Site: brandenburg
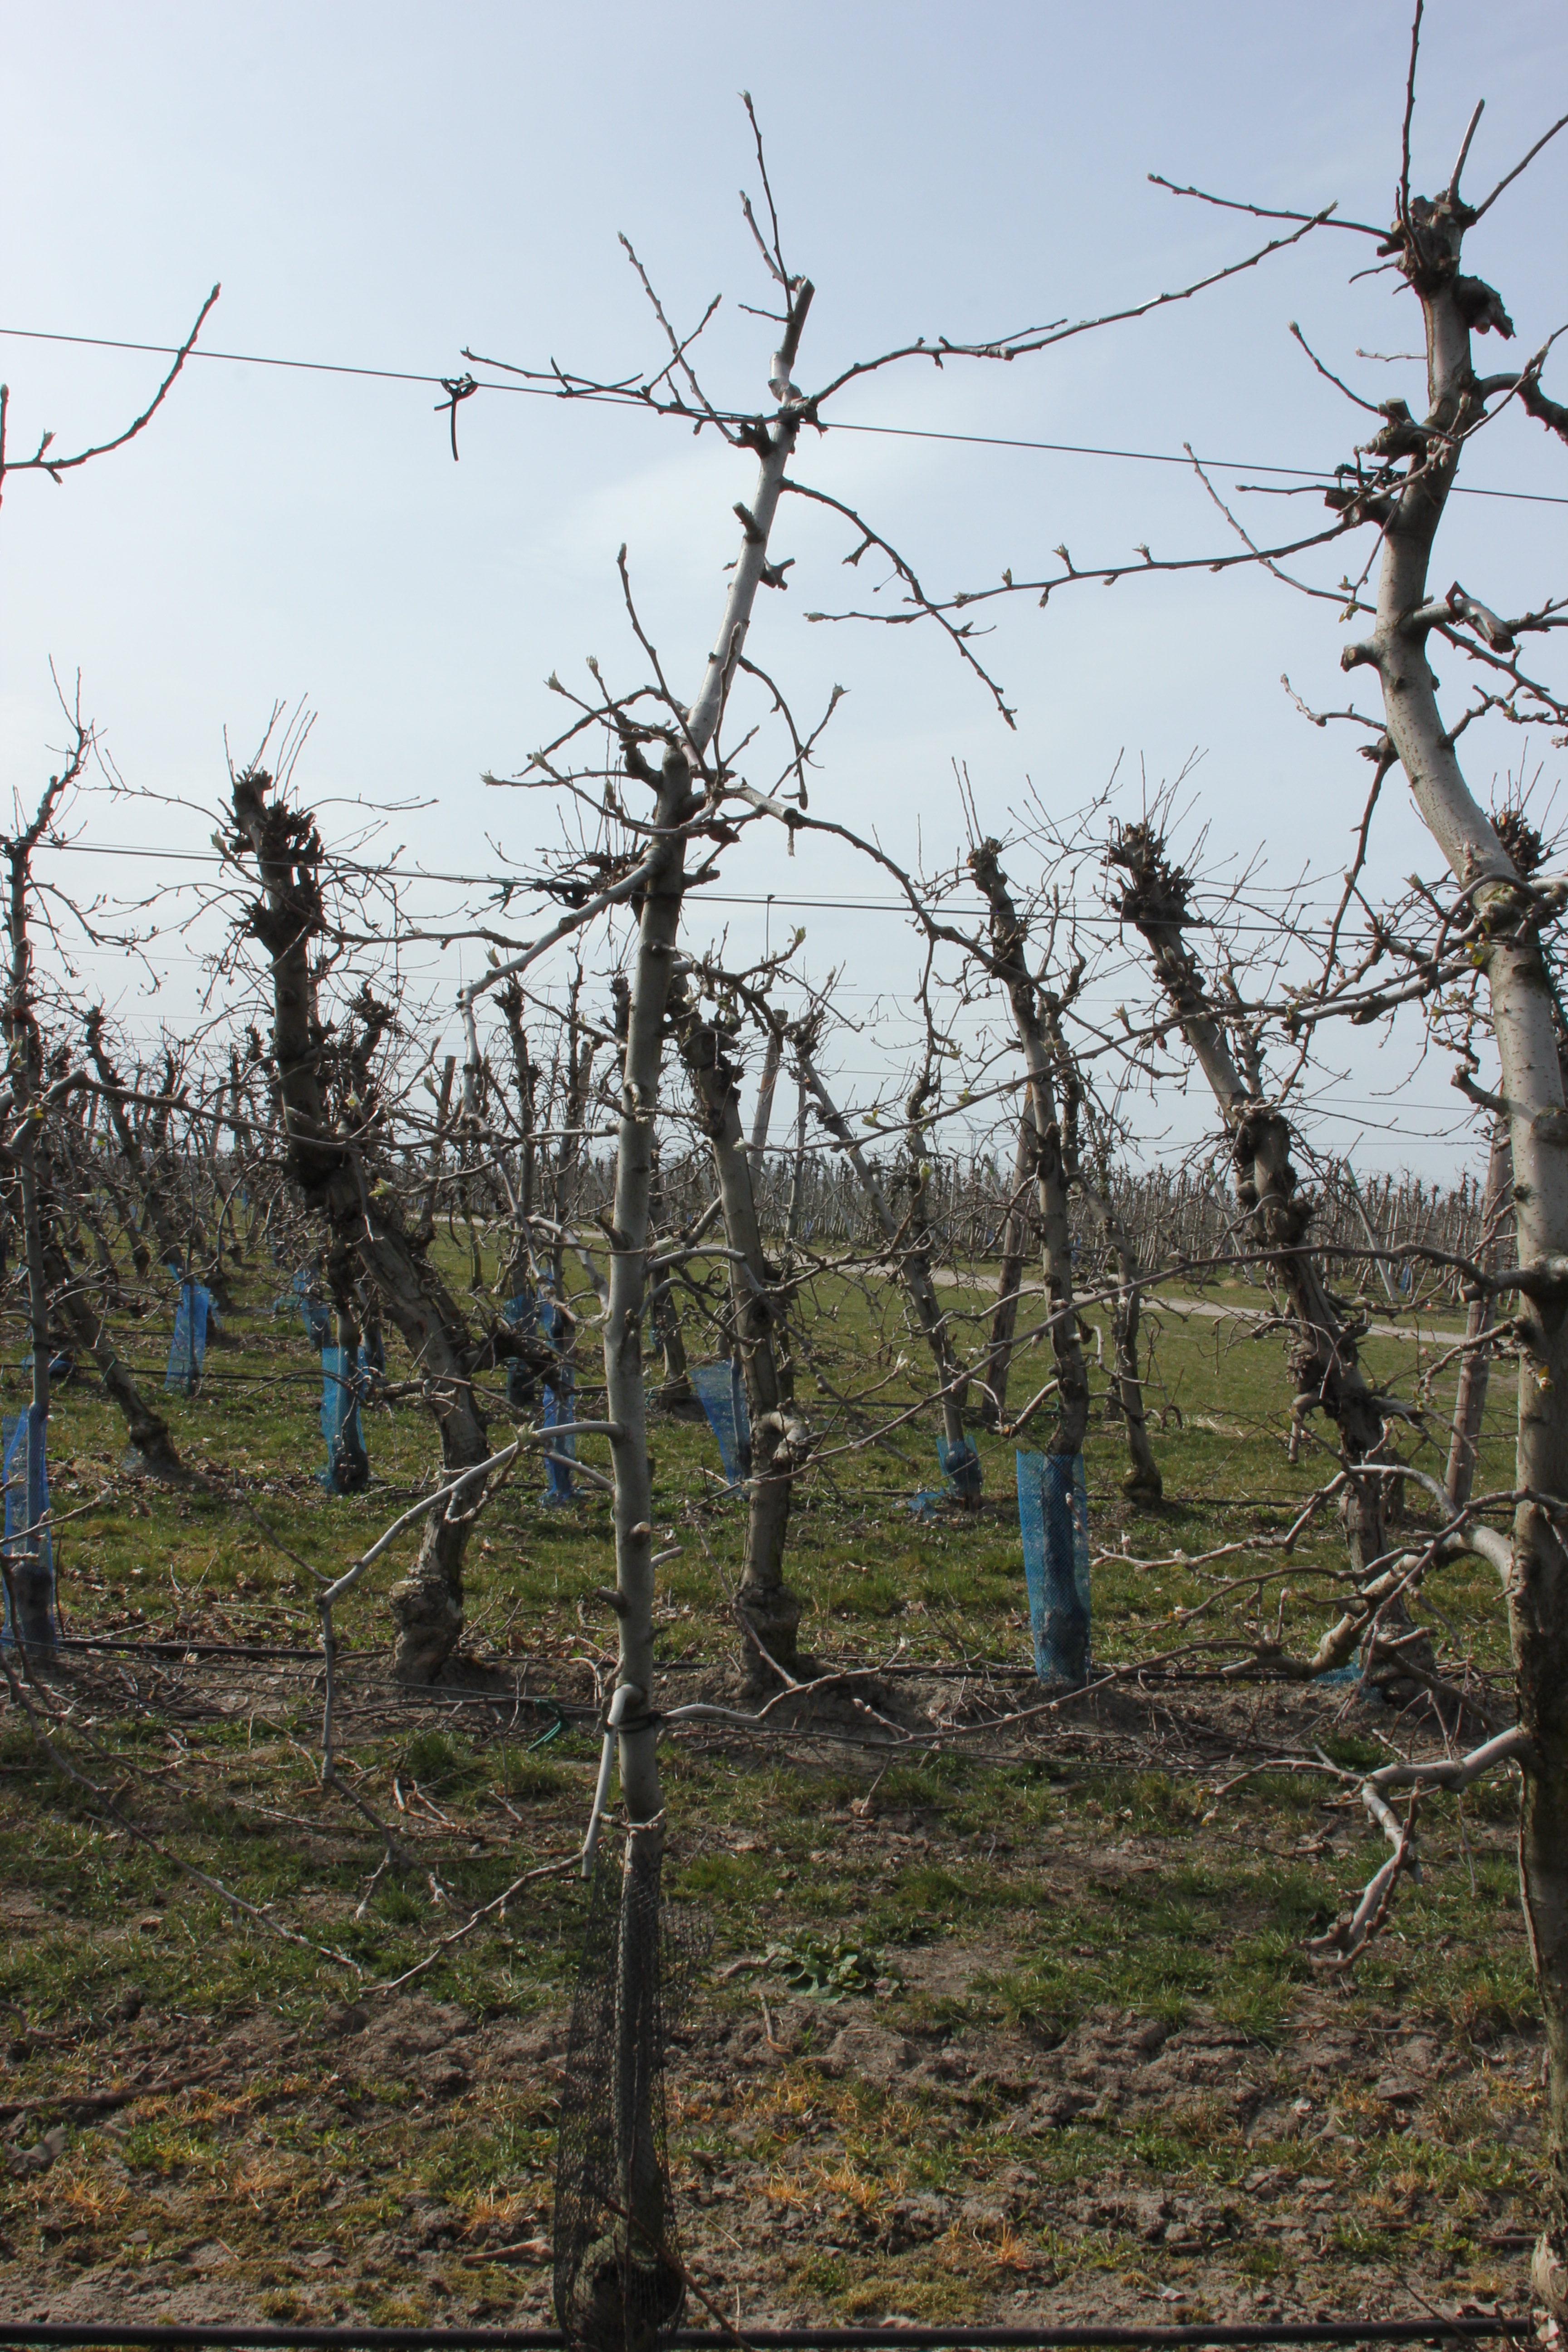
Growth stage (BBCH 54): Inflorescence emergence